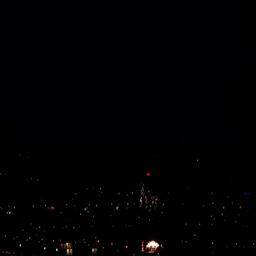
fireworks flashing in the night sky